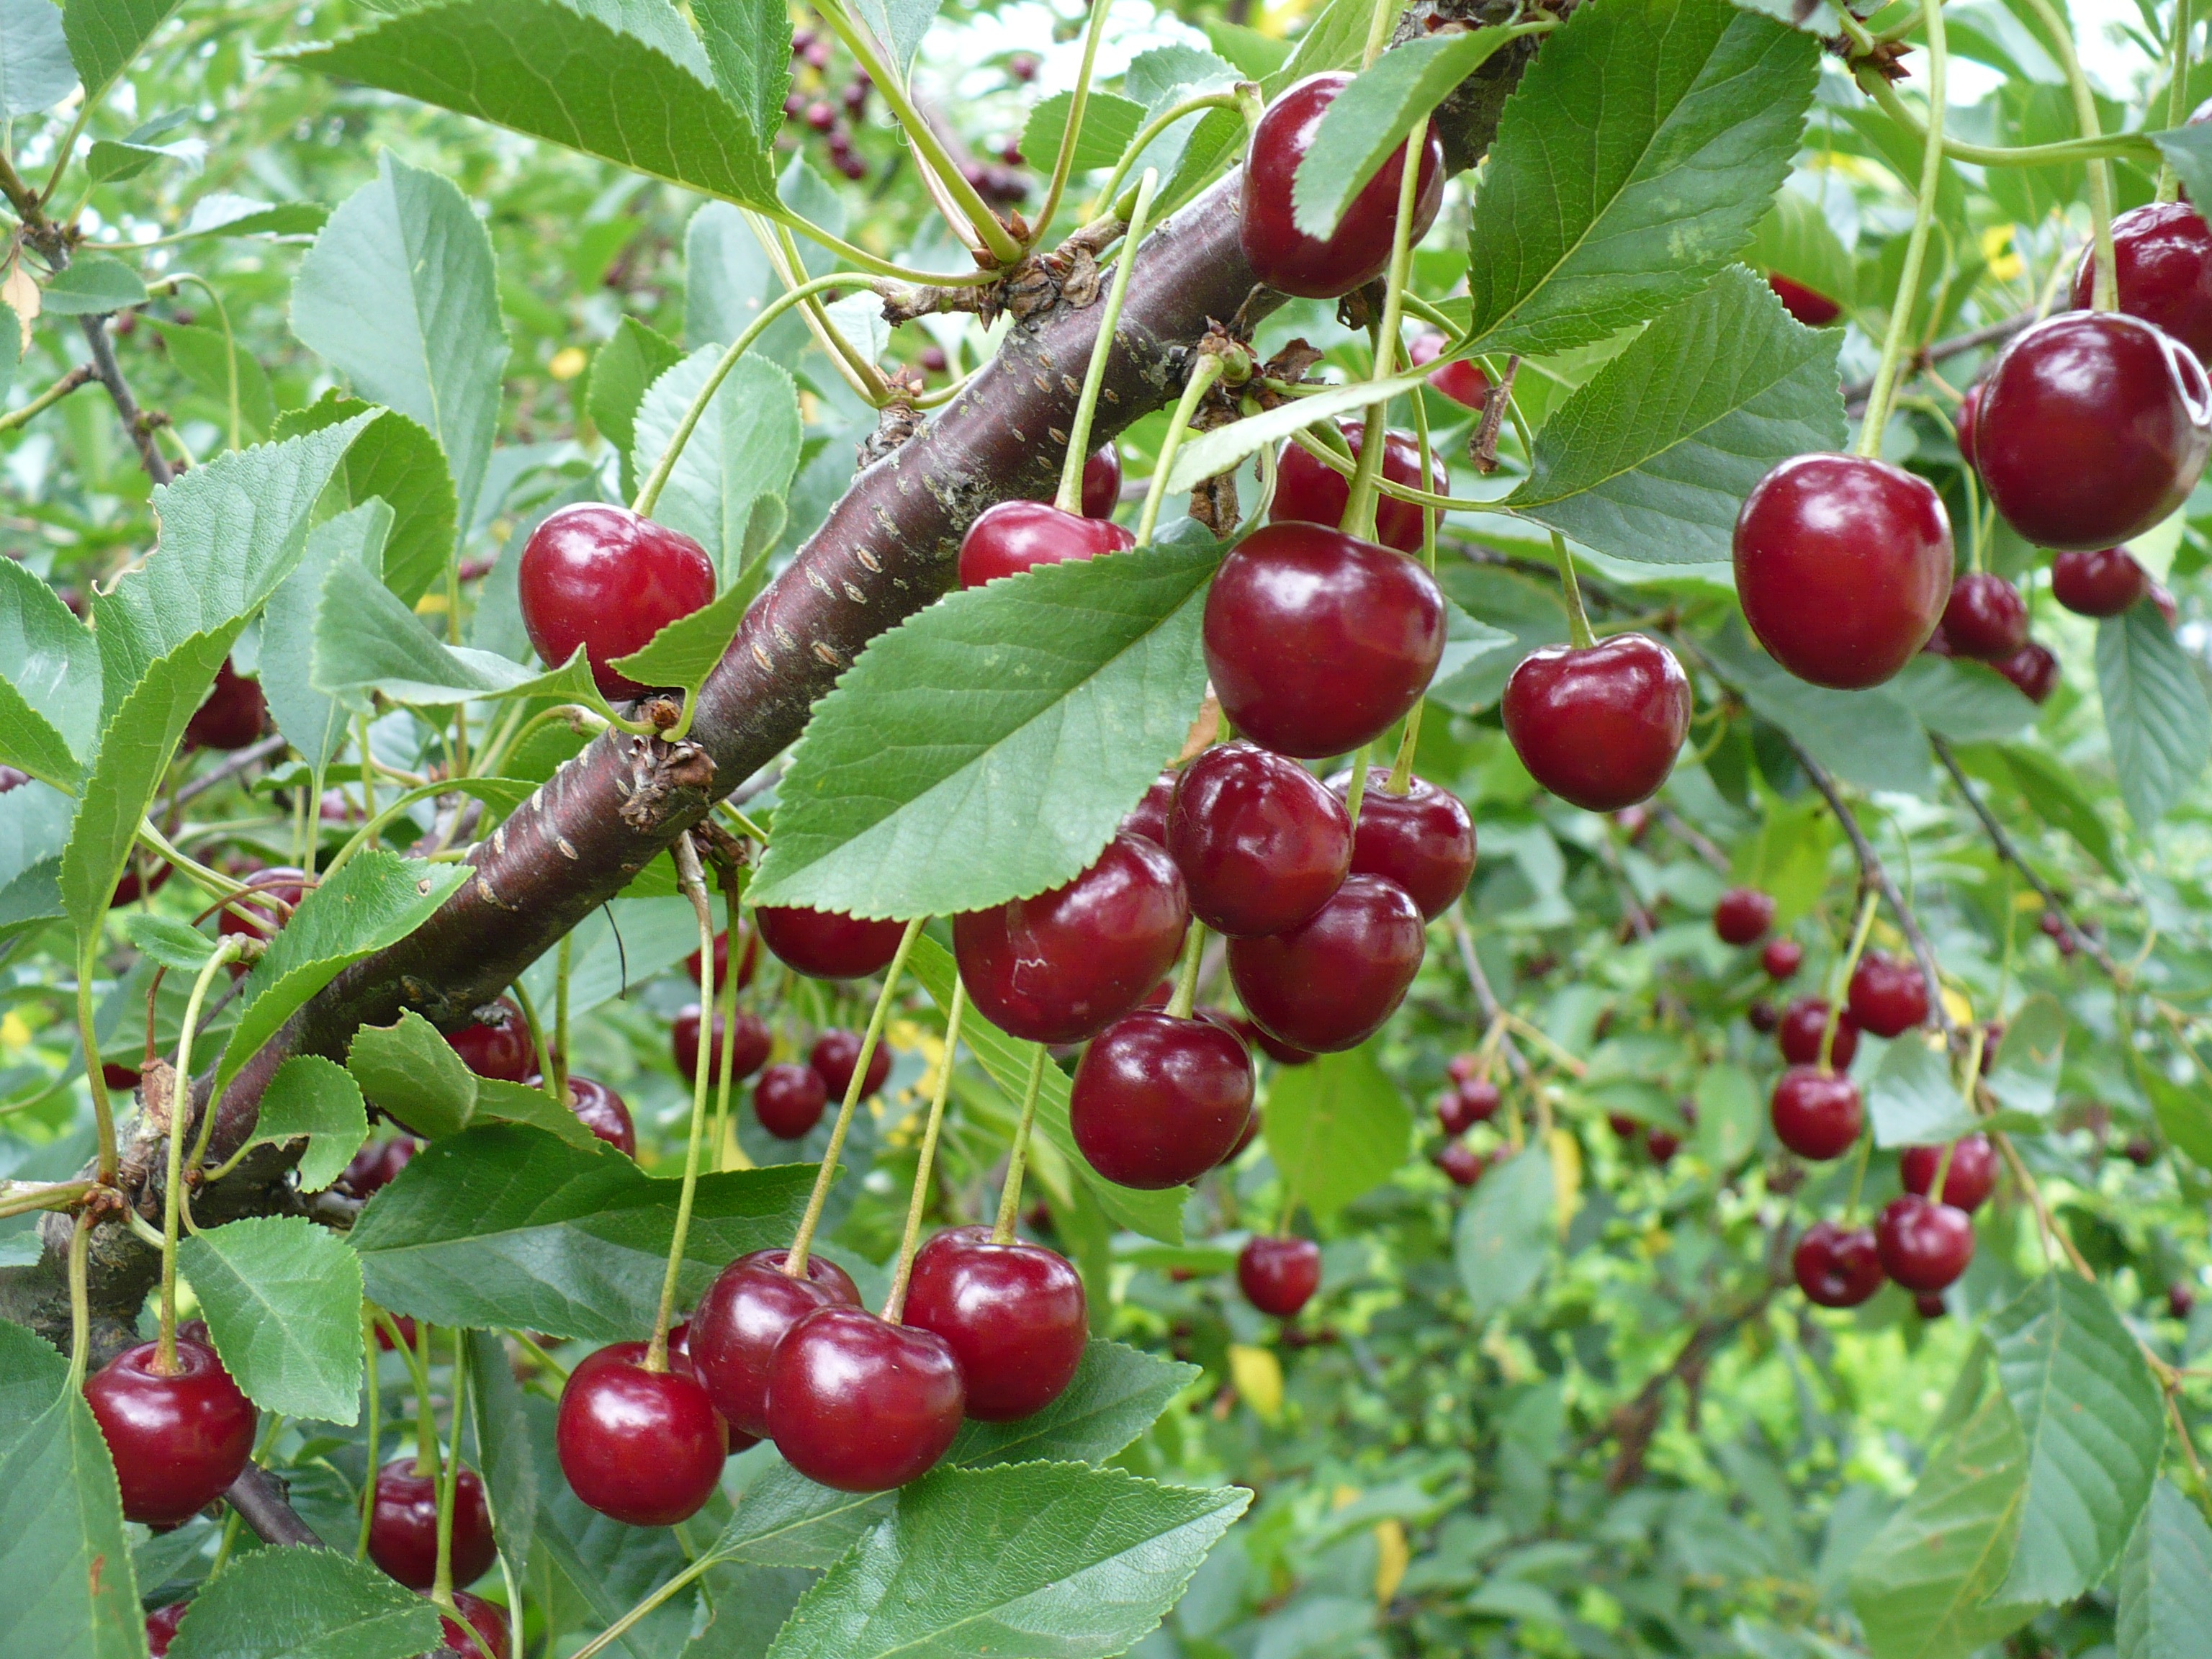
branch, plant, fruit, berry, flower, summer, food, green, red, produce, fresh, garden, dessert, leaves, berries, shrub, cherry, hawthorn, many, green leaves, flowering plant, rose family, acerola, malpighia, currant, a lot, chokecherry, in the summer time, summer day, damson, in the summer of, summer day in the summer, land plant, zante currant, chinese hawthorn, schisandra